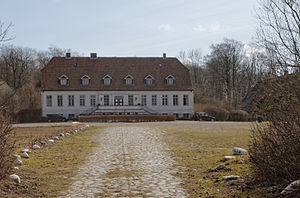
Binebæk
Binebæk Gods
Binebæk eller Bienebek er et gods beliggende ved landsbyen Tumby på halvøen Svans i Sydslesvig. Godset ligger kun cirka hundrede meter syd for Slien. Administrativt hører Binebæk under Tumby Kommune i Rendsborg-Egernførde kreds i den nordtyske delstat Slesvig-Holsten. I kirkelig henseende hører stedet under Siseby Sogn. Sognet lå i den danske periode indtil 1864 i Risby Herred.